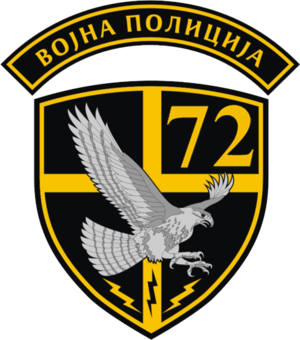
L'Armée de terre serbe est l'unité militaire serbe la plus importante qui existe. Ses moyens sont bien plus importants que ceux des autres unités militaires de Serbie du fait de ses 41 000 hommes et de ses 400 000 réservistes.